Csaba Őry

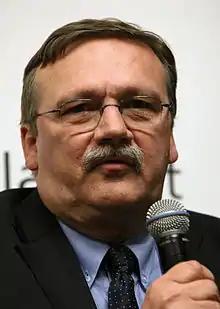
Csaba Őry

Dr Csaba Őry (born 12 May 1952, in Budapest) is a Hungarian politician and Member of the European Parliament (MEP) with the Fidesz, part of the European People's Party. He sits on the European Parliament's Committee on Employment and Social Affairs.